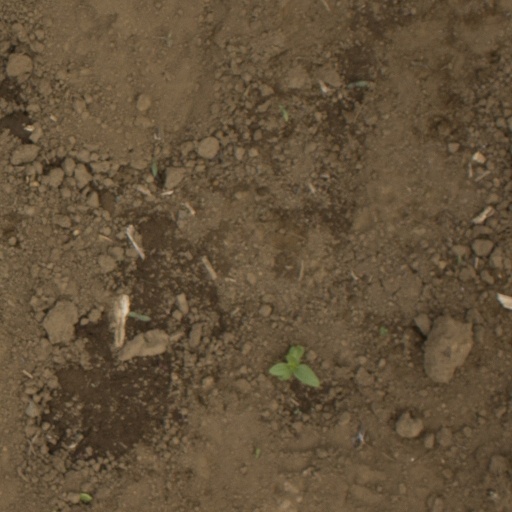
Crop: Jerusalem artichoke